Hal B. Jennings

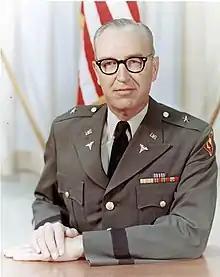

Hal Bruce Jennings Jr. (August 26, 1915 – February 12, 2008) was an American plastic surgeon who served as Surgeon General of the United States Army from October 10, 1969, to September 30, 1973.